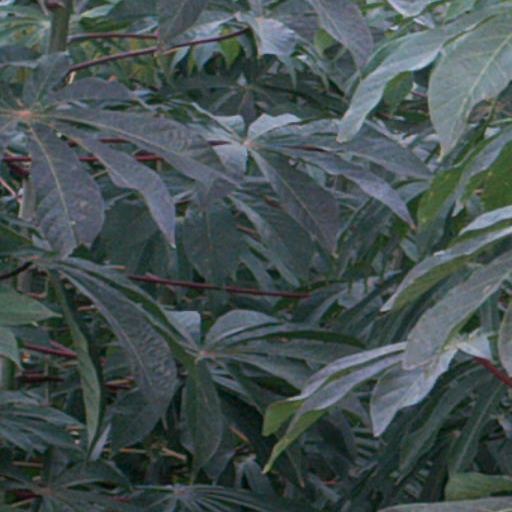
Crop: cassava